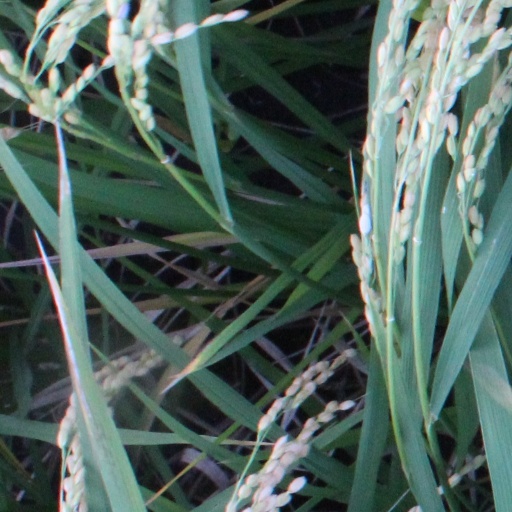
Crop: rice